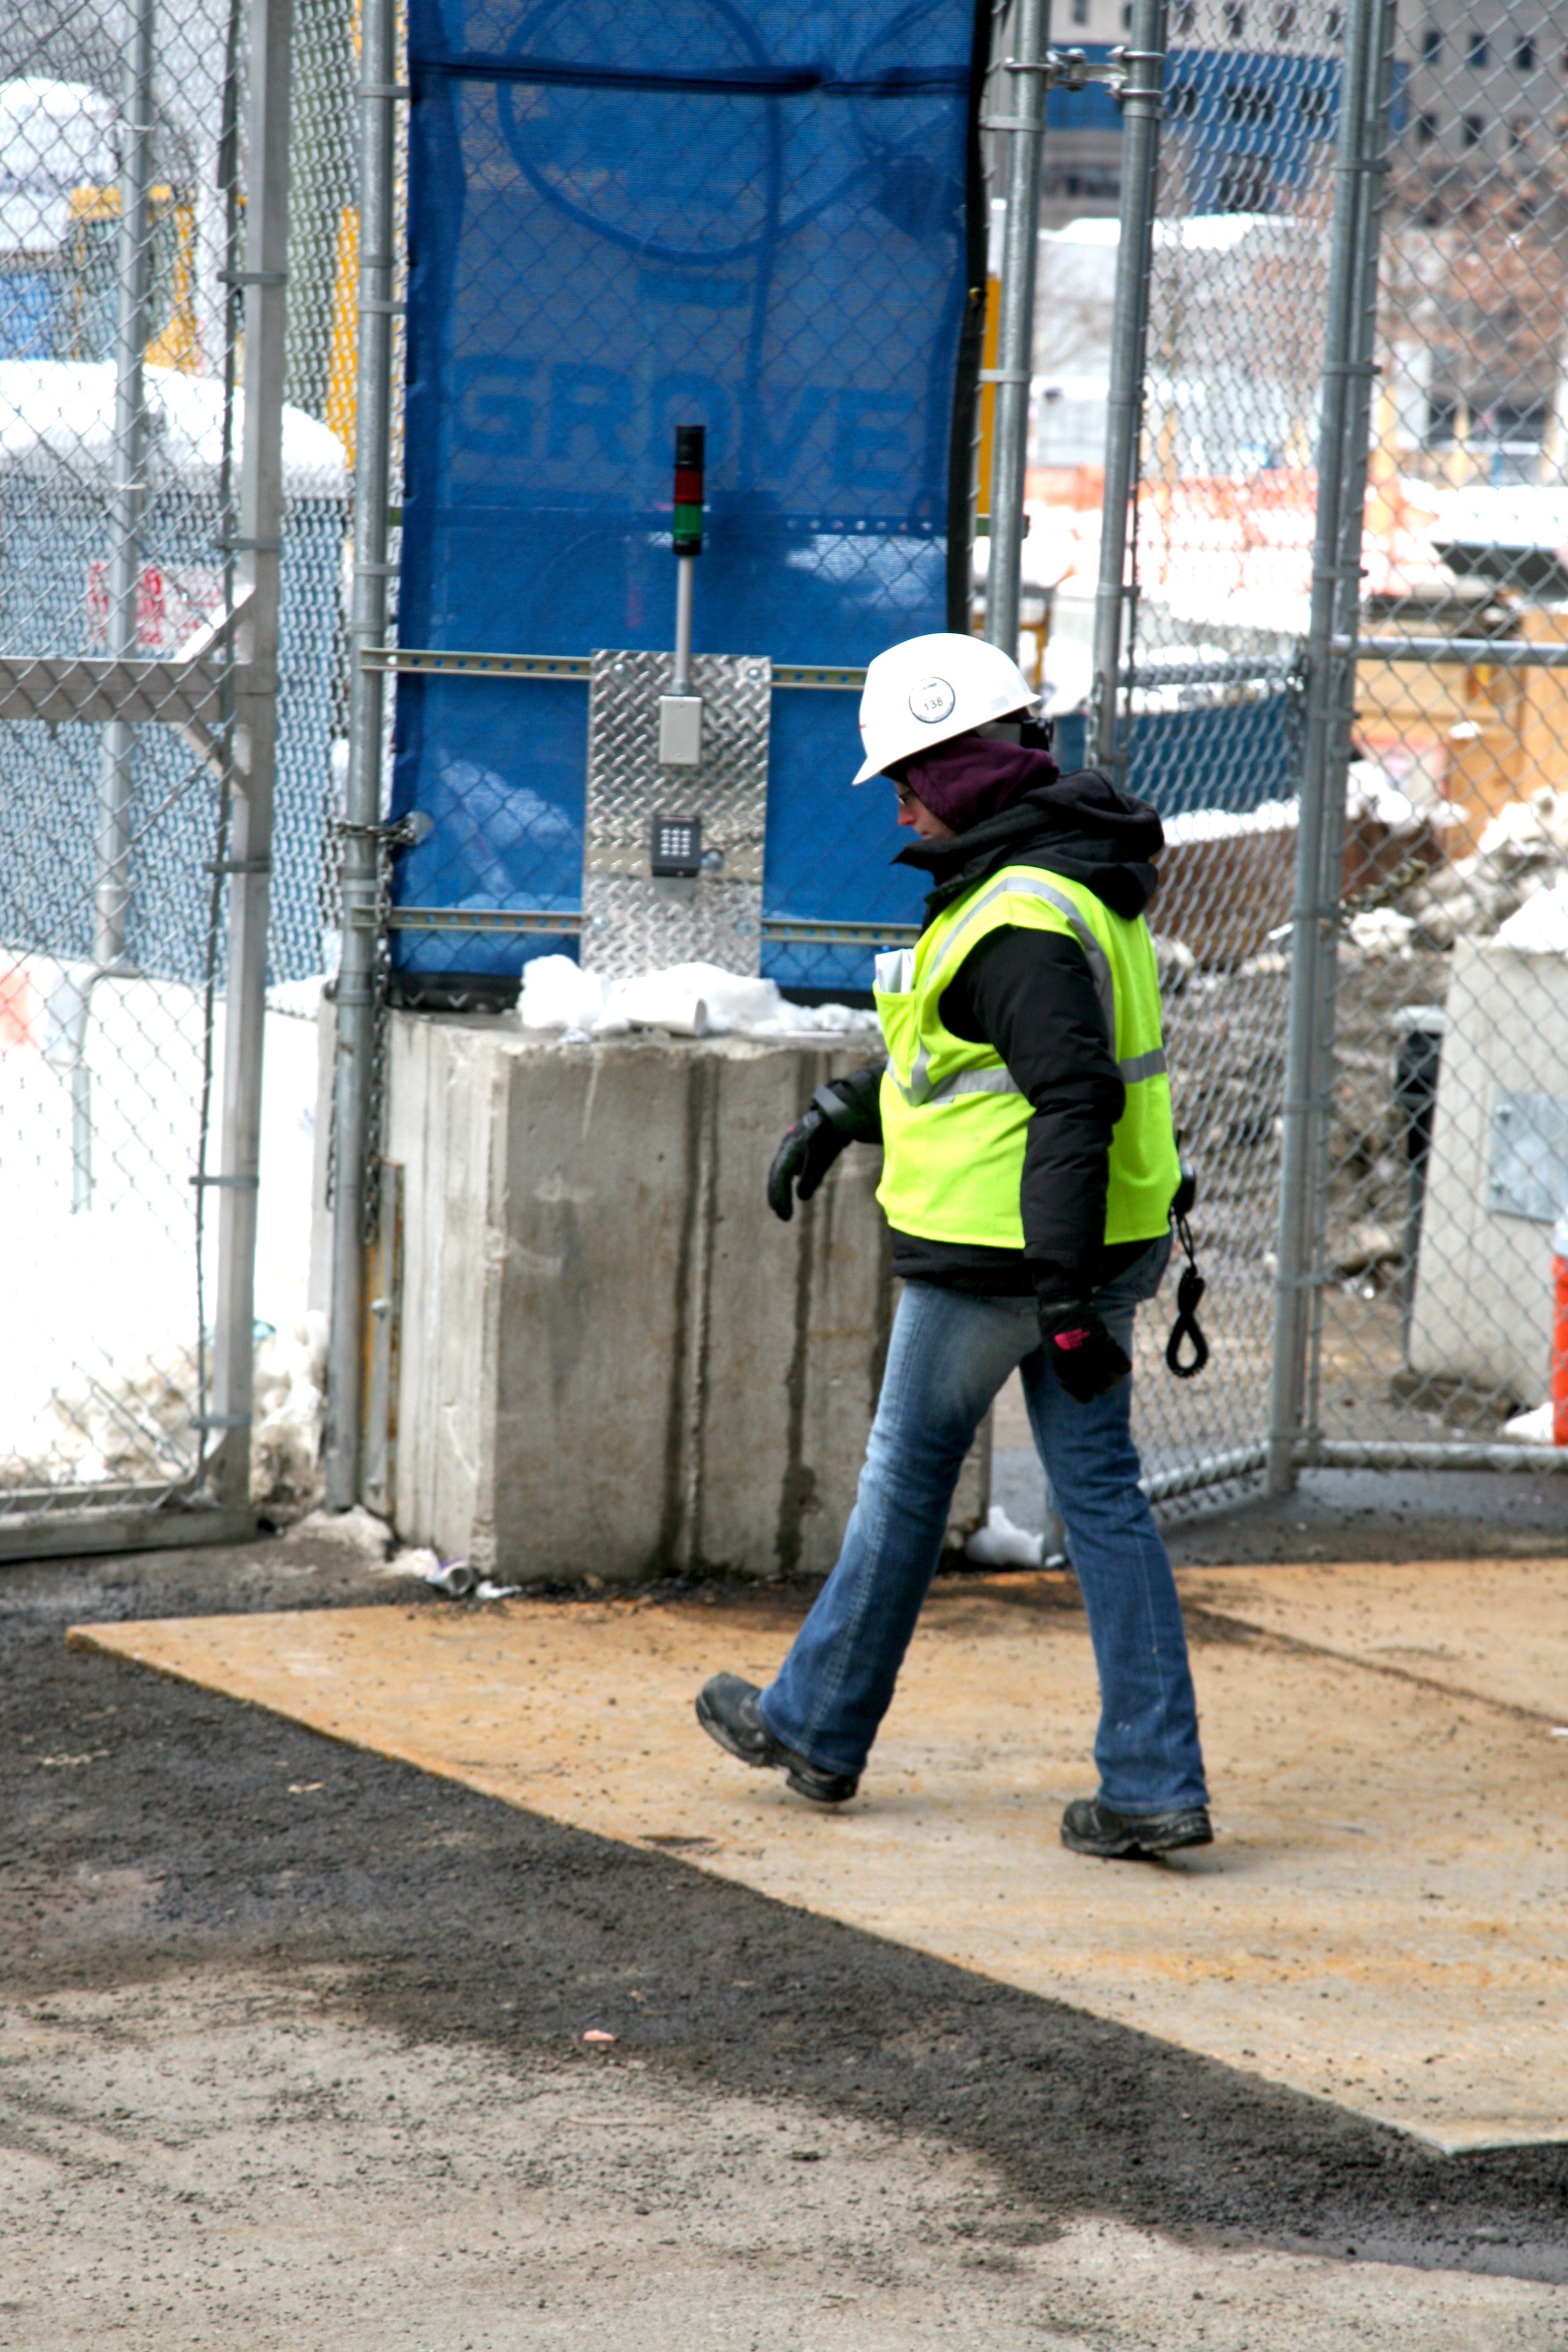
street, manhattan, spring, nyc, worker, newyork, newyorkcity, ny, 911, ouvrier, worldtradecenter, lowermanhattan, wtc, groundzero, september11th, worldtradecentersite, september11attacks, urban area